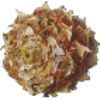
Label: pineapple_mini